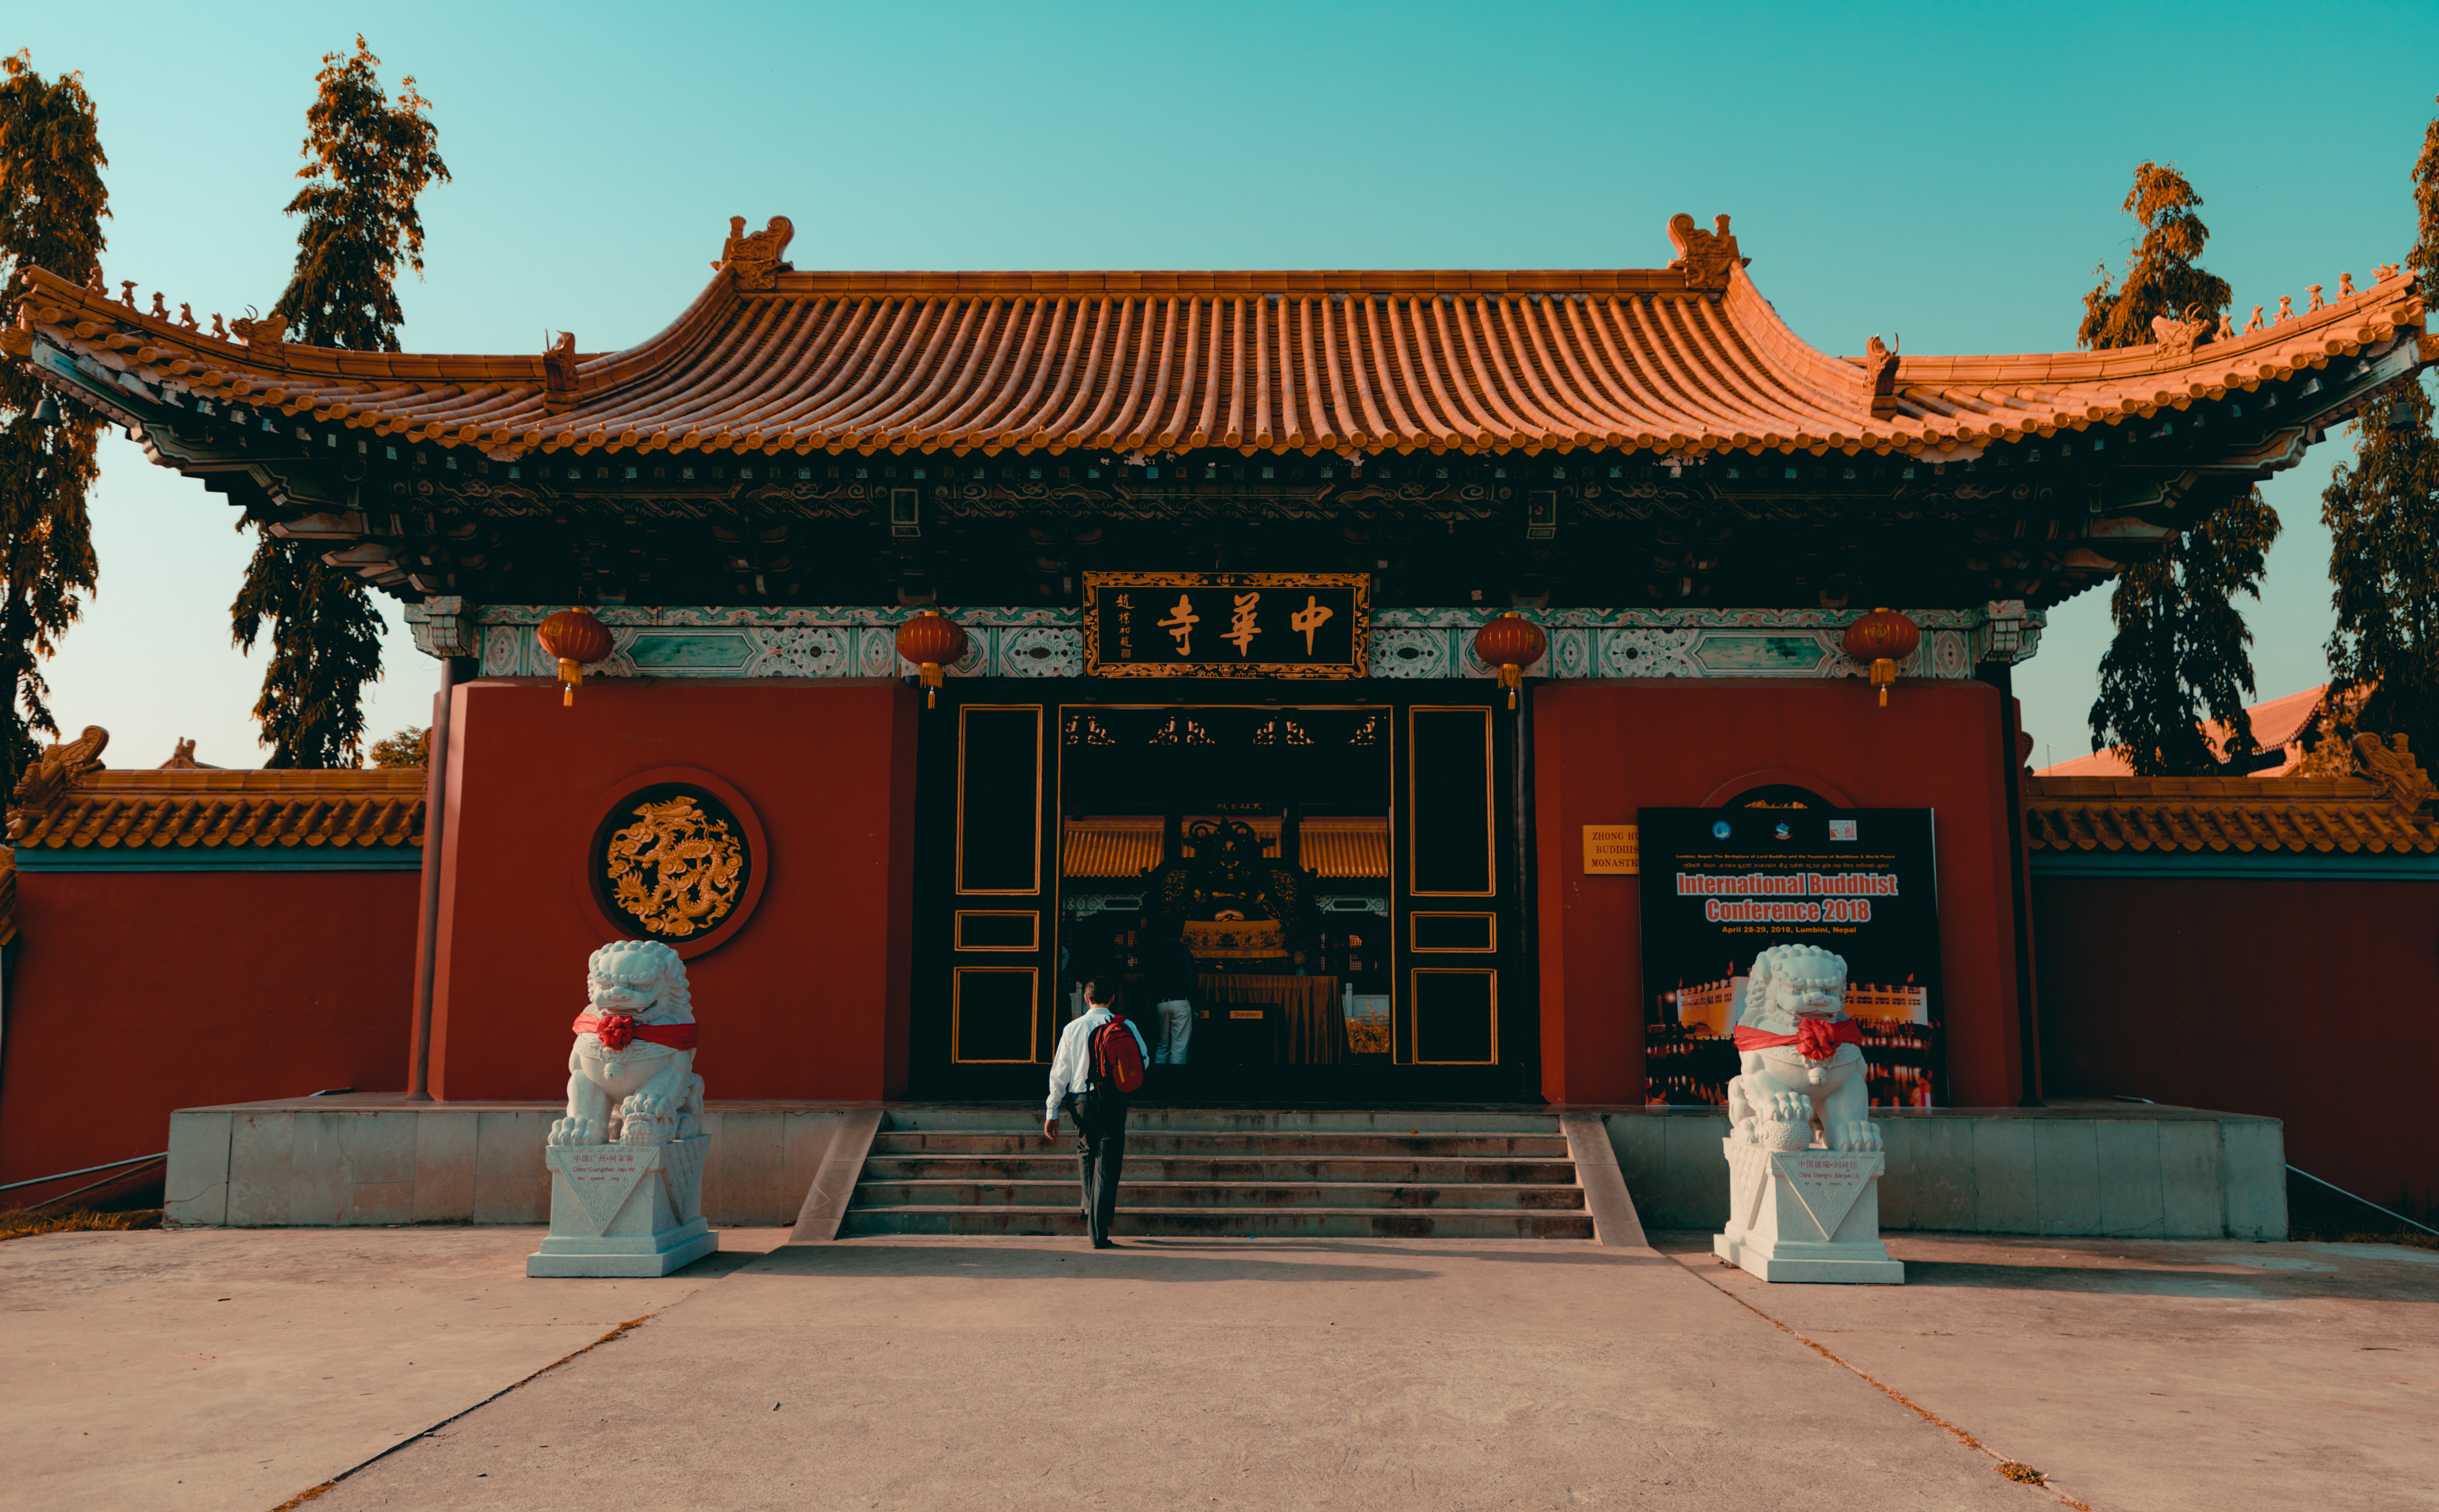
chinese architecture, landmark, temple, shrine, leisure, tourist attraction, shinto shrine, historic site, tourism, sky, facade, religion, building, recreation